2010 Canterbury earthquake

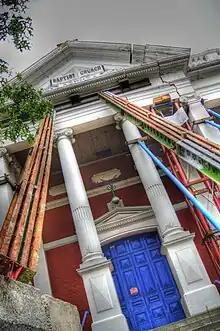
View of the Oxford Terrace Baptist Church after the 2010 Canterbury earthquake, with props holding the frontage up (It was later destroyed in the 22 February aftershock).

Many of Christchurch's major landmarks survived intact, including the Canterbury Provincial Council Buildings, the Anglican cathedral, and Christ's College. The Catholic Cathedral of the Blessed Sacrament (Christchurch Basilica) also survived, although it suffered severe structural damage and also had some windows broken. The central city's iconic Christchurch Press building also survived with only minor damage.